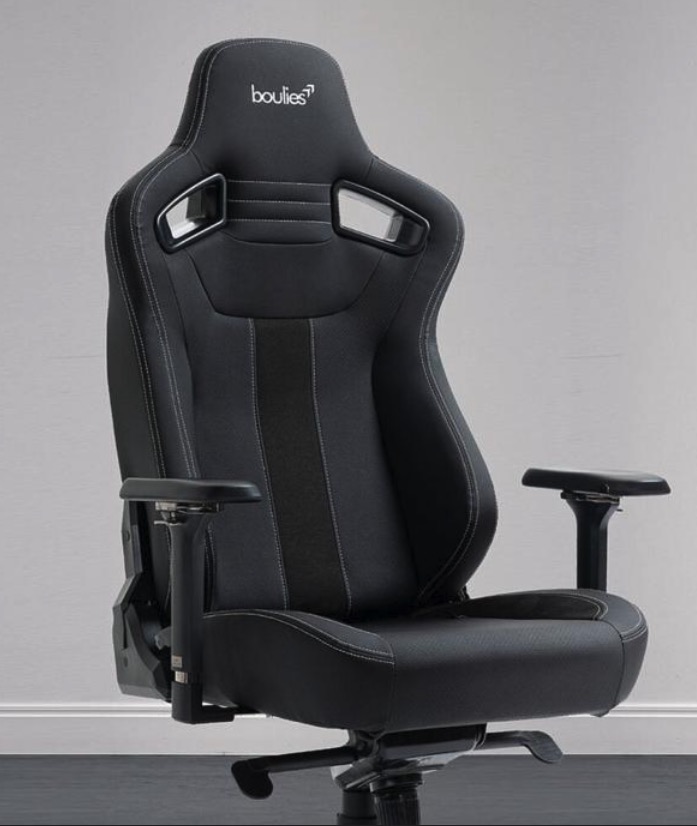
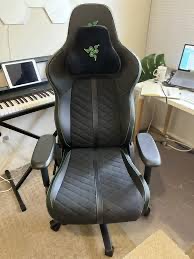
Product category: items_chair
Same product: no